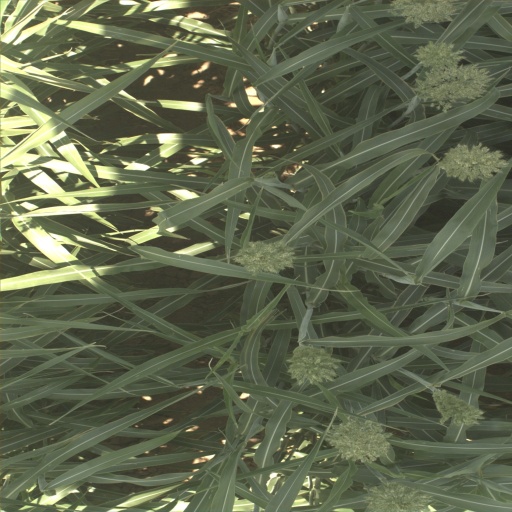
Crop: sorghum